Erskine Mayer

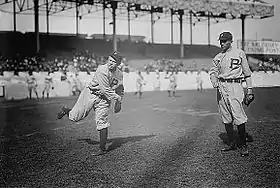
Otto Knabe and Erskine Mayer (right), 1913

On September 4, 1912, Mayer made his major league debut as a member of the Philadelphia Phillies in their game against the New York Giants. Mayer appeared in seven games that season, starting one and losing his only decision of the year.